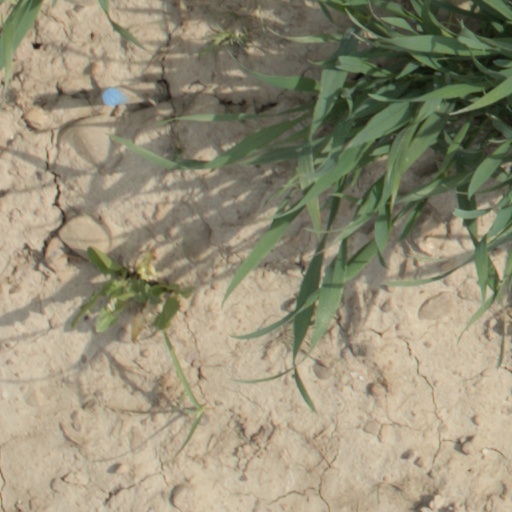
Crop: wheat